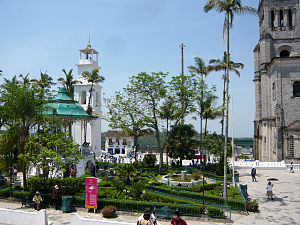
Pueblo Mágico / Liste over magiske landsbyer
Cuetzalan.
Pueblo Mágico er et program af Mexicos turistdepartement, i samarbejde med andre statslige orginisationer, som blev startet i 2001 for at fremme turismen i en række landsbyer rundt om i landet. For øjeblikket har 38 landsbyer status som Pueblo Mágico, og skal give de besøgende en "magisk" oplevelse. De magiske landsbyer er valgt ud på grundlag af naturskønhed, kulturrigdom, eller historisk vigtighed.